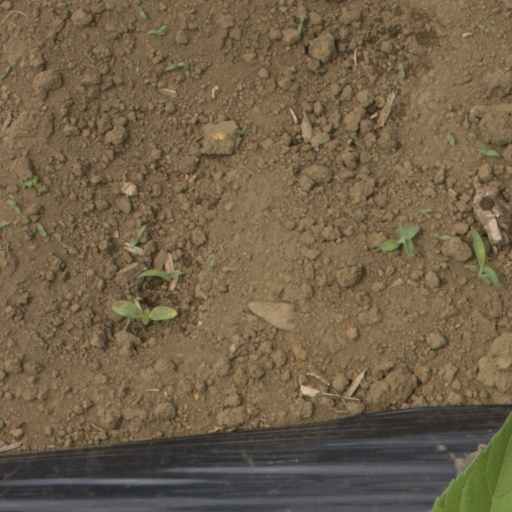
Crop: Jerusalem artichoke